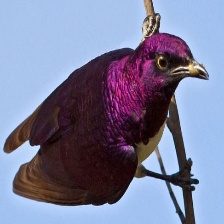
Species: VIOLET BACKED STARLING
Scientific name: CINNYRICINCLUS LEUCOGASTER